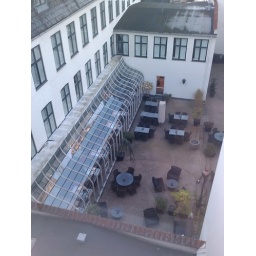
hotel courtyard - breakfast room is under the glass roof